Bartolomeo III Arese

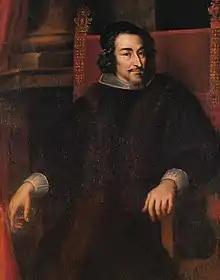
Bartolomeo Arese

Bartolomeo III Arese count of Castel Lambro born in Milan on 23 October 1590 and died in the same city on 23 September 1674 was an Italian nobleman, politician, and prominent member of the House of Arese.